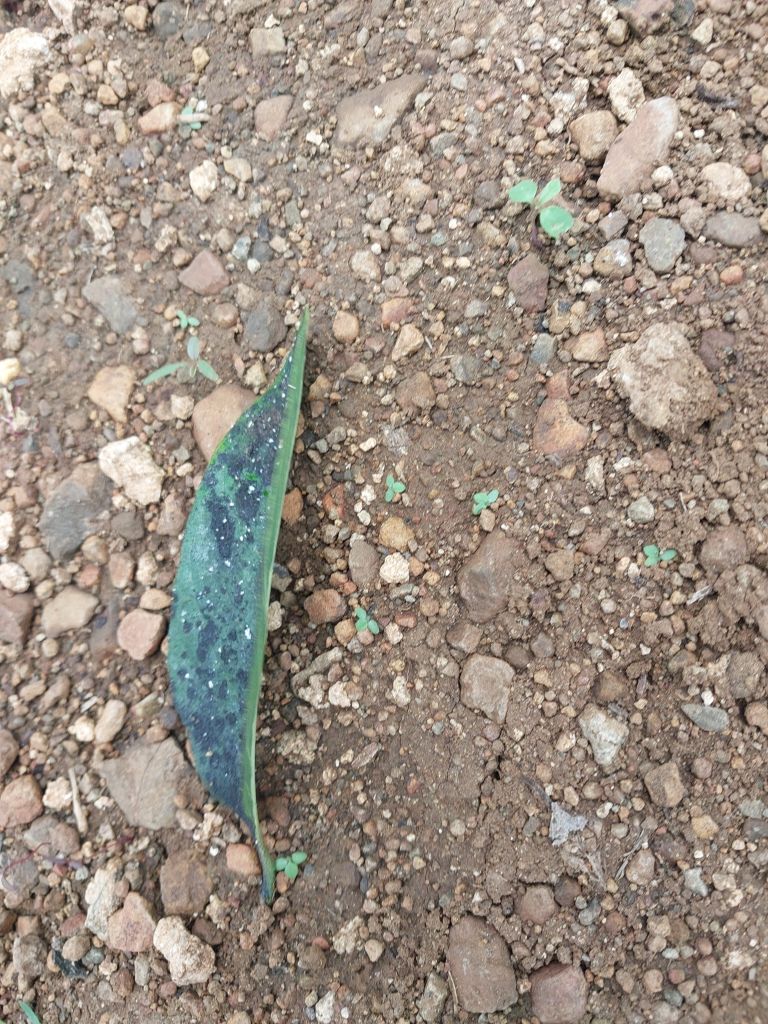
Disease label: Leaf spot on Leaves